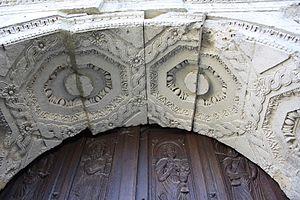
L'église Saint-Pierre est une église catholique paroissiale située à Genainville, en France. C'est l'une des rares églises à double nef de la région, et elle possède l'unique chœur-halle dans le XIIIᵉ siècle du Vexin français, les autres étant, pour la plupart, localisés autour de la moyenne vallée de l'Oise. La façade Renaissance parfaitement symétrique est attribuée à Jean Grappin, et date du milieu du XVIᵉ siècle. C'est la dernière partie construite, après l'achèvement de la nef. Bien que seulement légèrement plus ancienne, celle-ci affiche encore le style gothique flamboyant, hormis certaines clés de voûte. Les chapiteaux des arcades datent en revanche du début du XIIIᵉ siècle, et subsistent de la précédente église. C'est sans doute également le cas des piles et arcades du clocher, qui pourraient même remonter au XIIᵉ siècle, et ont seulement été mises au goût du jour au deuxième quart du XVIᵉ siècle. Quant au chœur carré de deux fois deux travées, il représente la partie la plus remarquable de l'église, et constitue le principal témoignage de l'architecture gothique rayonnante dans ce secteur du département. L'église Saint-Pierre est classée monument historique depuis 1920.